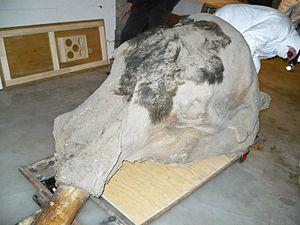
Le Mammouth laineux est une espèce éteinte de la famille des éléphantidés qui a vécu durant le Pléistocène et, pour ses derniers représentants, au cours de l'Holocène il y a seulement 4 000 ans. Le genre Mammuthus était apparu avec Mammuthus subplanifrons au début du Pliocène.